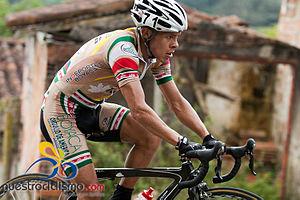
Freddy Montaña est un coureur cycliste colombien, membre de l'équipe EPM. Il est, notamment, monté deux fois sur le podium du Tour de Colombie en 2009 et en 2011, et a fini troisième du Clásico RCN 2010.